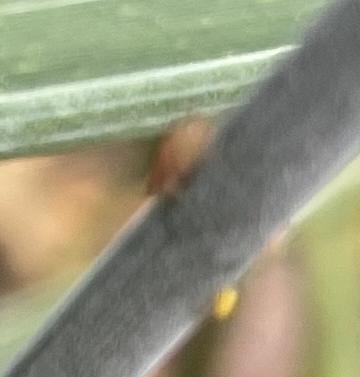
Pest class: english_grain_aphid